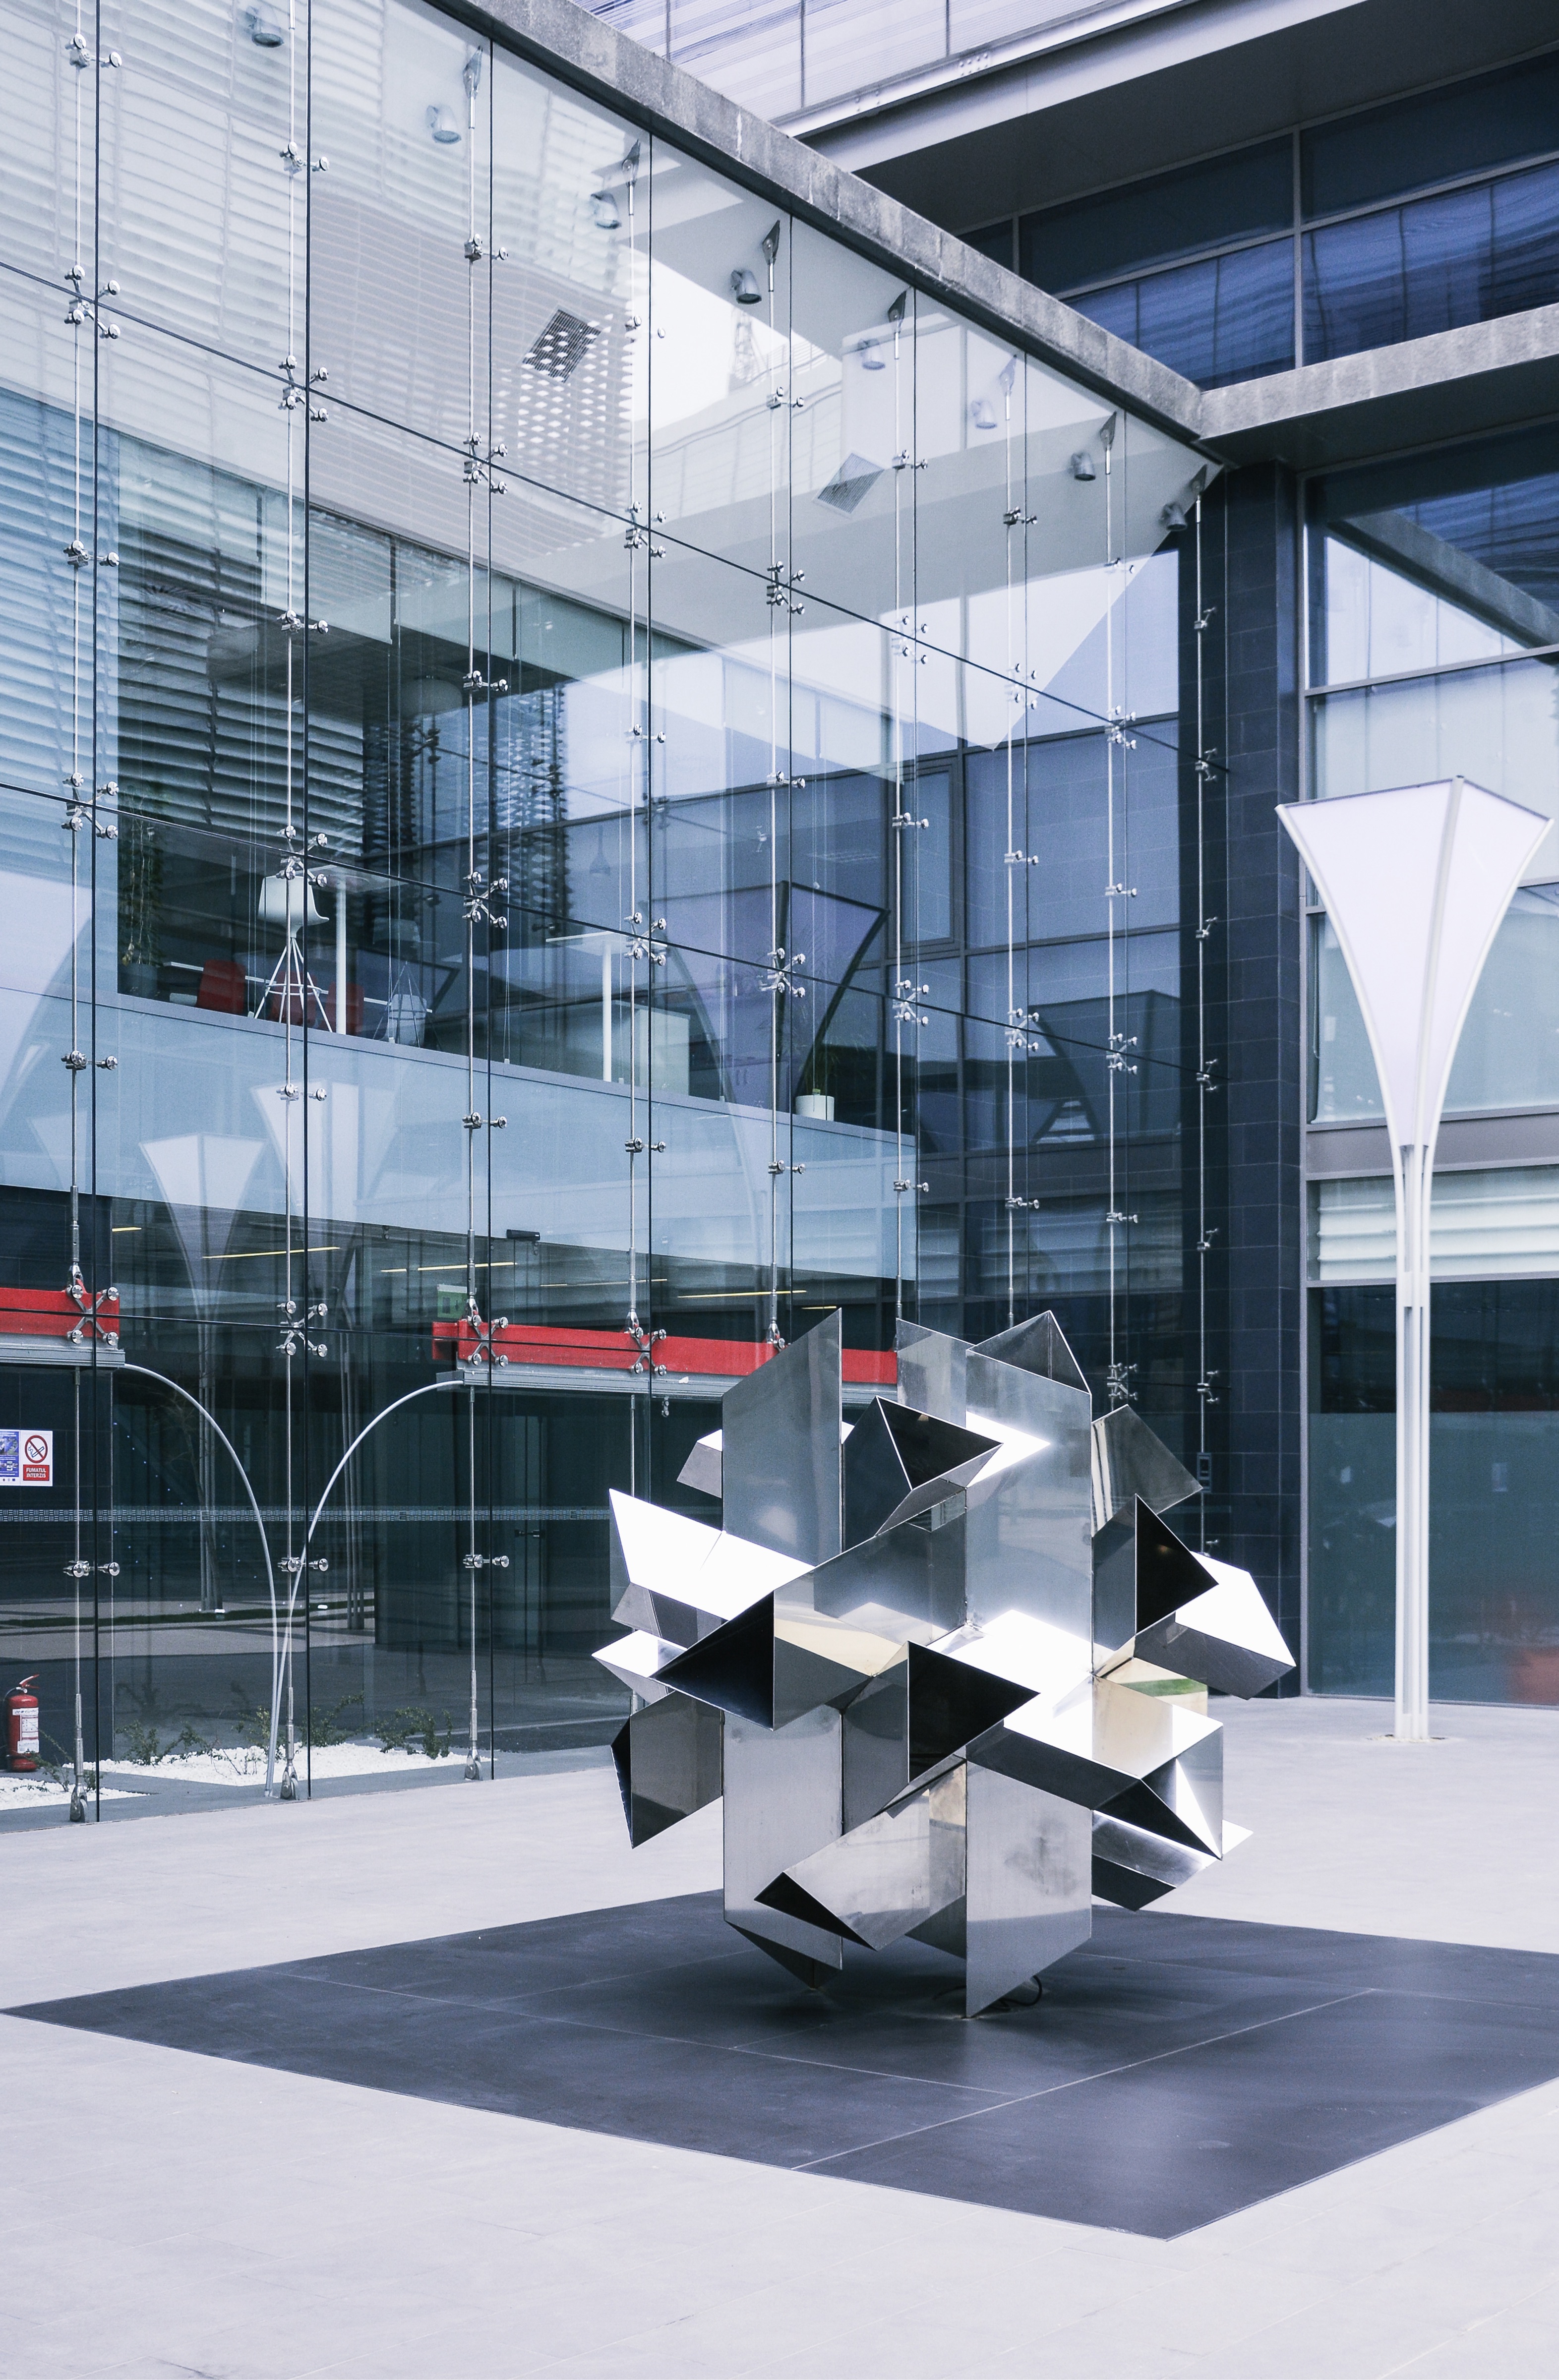
architecture, building, facade, interior design, design, headquarters